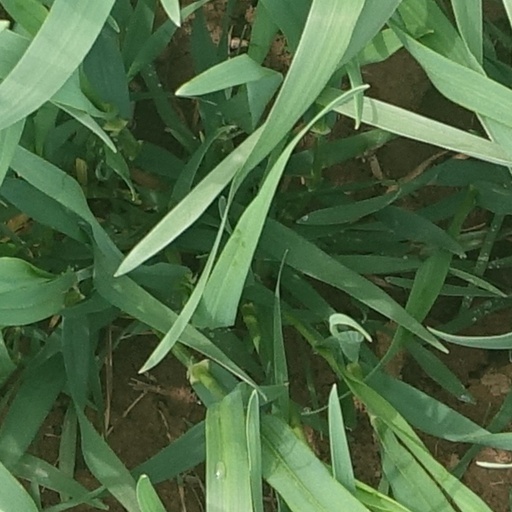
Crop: wheat